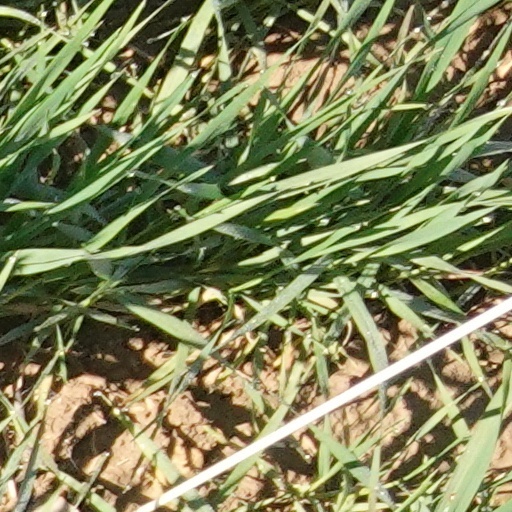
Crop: wheat